URSAL

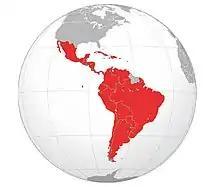
Latin America.

URSAL (Union of Socialist Republics of Latin America) is a term coined in 2001 by Brazilian sociologist Maria Lúcia Victor Barbosa to mock criticism from left-wing politicians and intellectuals with regards to the proposed Free Trade Area of the Americas. The expression was taken seriously by Brazilian right-wingers, including Olavo de Carvalho, and resurfaced on YouTube and other media as a supposed Latin American integration plan backed by the São Paulo Forum.